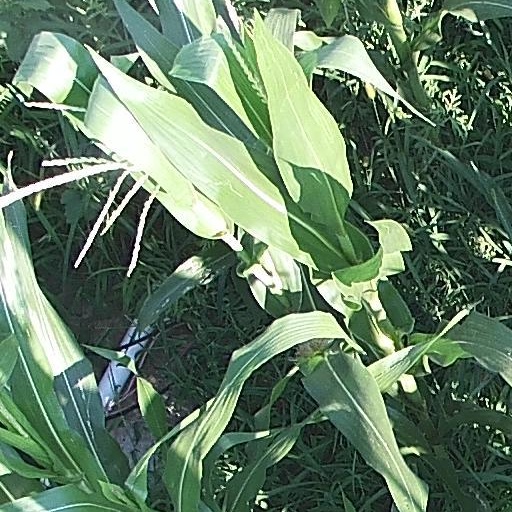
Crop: maize; corn